Chris Owens (performer)

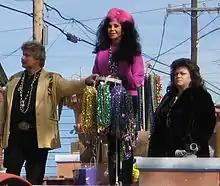
Chris Owens rides as grand marshal for the Krewe of Shangri-La Mardi Gras parade.

Chris Owens (October 5, 1932 – April 5, 2022) was an American performer, club owner and entrepreneur who based her act out of the French Quarter of New Orleans, Louisiana, in the United States. She was a French Quarter fixture and celebrity from the start of the 1960s through the early 21st century. Owens was well known in Louisiana and throughout the South. Tourists visiting Bourbon Street could not miss huge posters of her wearing costumes as they walked by her nightclub. Owens was known as "Queen of the Vieux Carré".